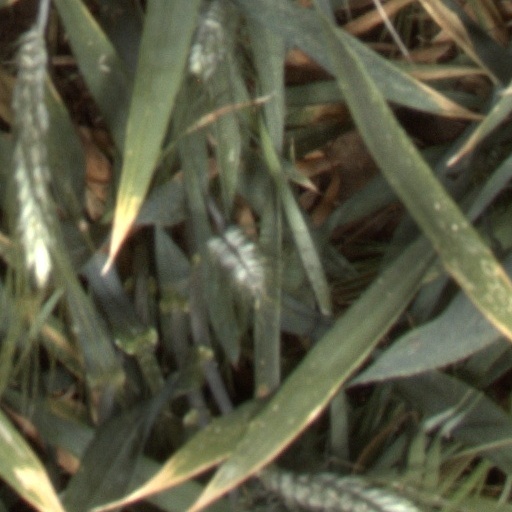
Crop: wheat